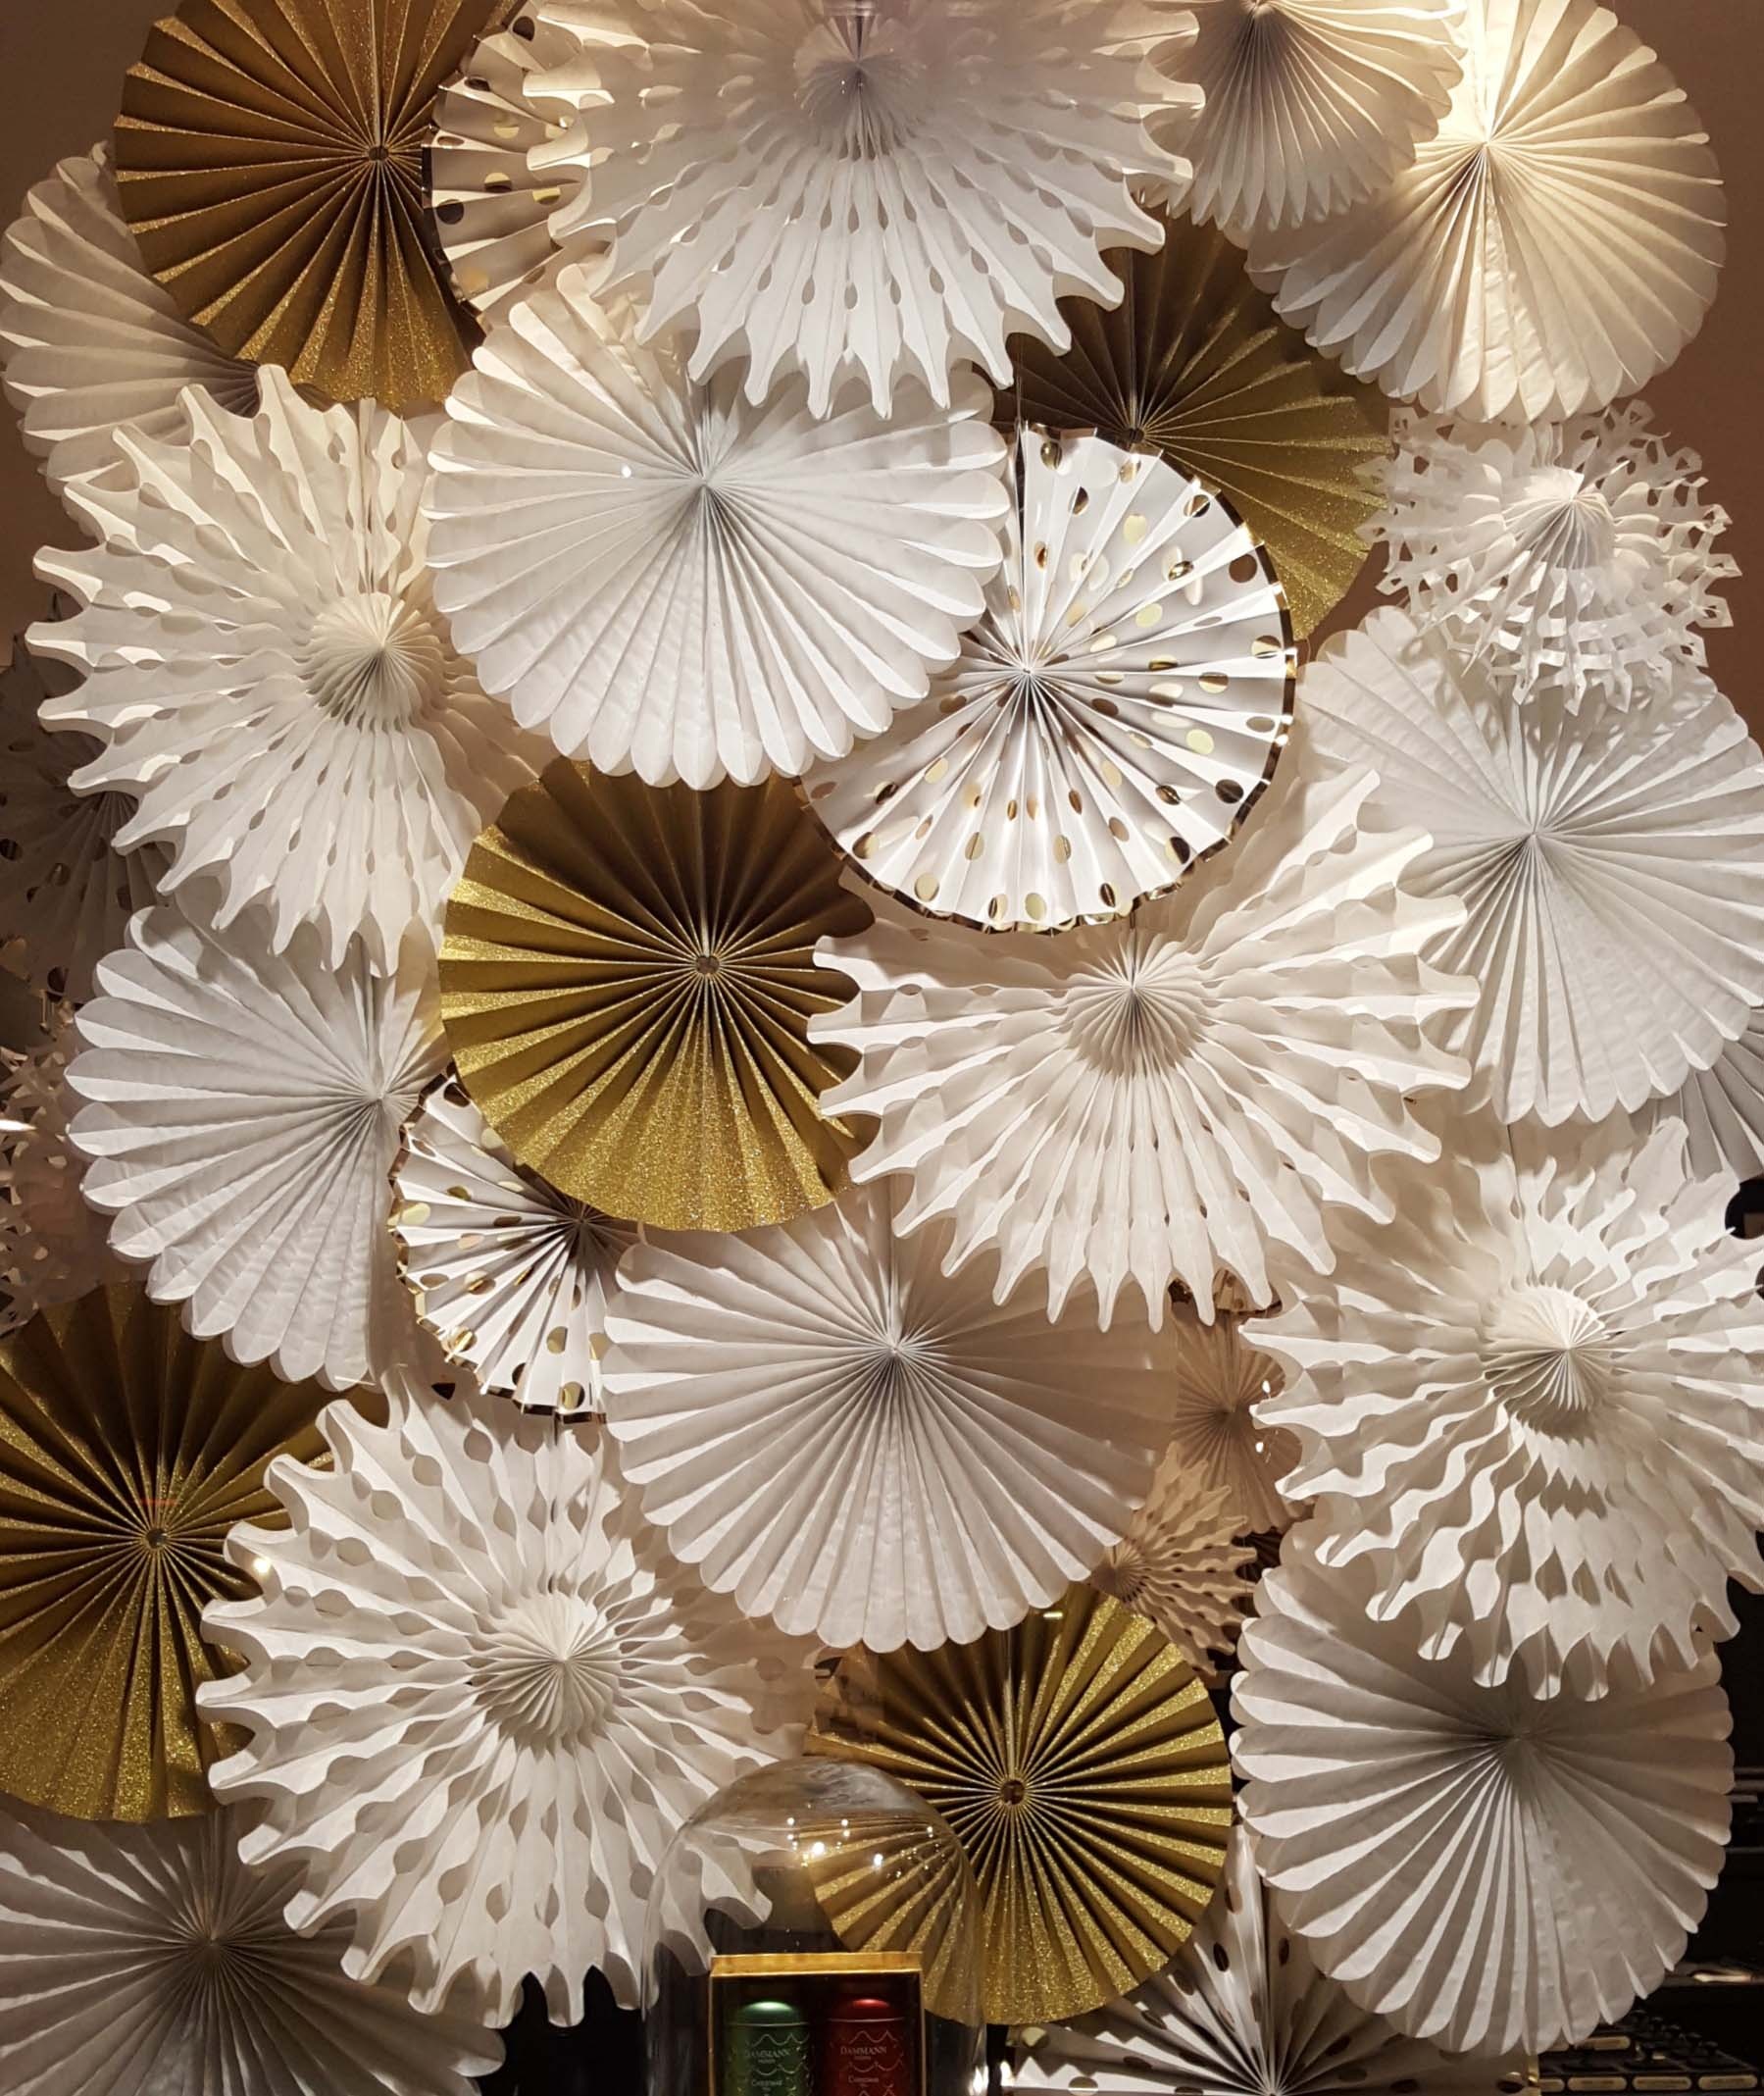
white, flower, petal, decoration, pattern, paper, decor, material, circle, christmas decoration, textile, art, design, rosettes